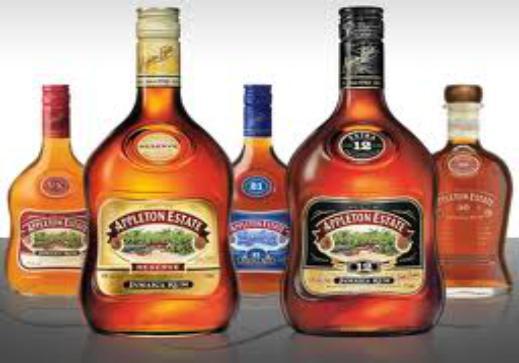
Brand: Appleton Estate
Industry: Food